White-fronted falconet

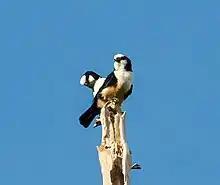
Male white-fronted falconets

The white-fronted falconet is an extremely small shrike-like species of falcon, with a length of , a mass of , and a wingspan of . It is similar to other falconets, but is the smallest by a small amount. Both sexes have glossy bluish-black , black and outer thighs, and a black mask. The throat, cheeks, and breast are white, changing to pale yellowish-brown on the belly and . The tail is short and black, with the wings reaching halfway to its tip. Males have a white and forehead, while females have this region reddish-brown. Females are also 9 per cent larger in size and have 4 per cent longer tails. In both sexes, the eyes are brown and the cere and legs are dark grey to black. Juveniles are similar to females, but have tawny-buff forecrowns and cheeks, while young females may also show reddish-brown on the forecrown.